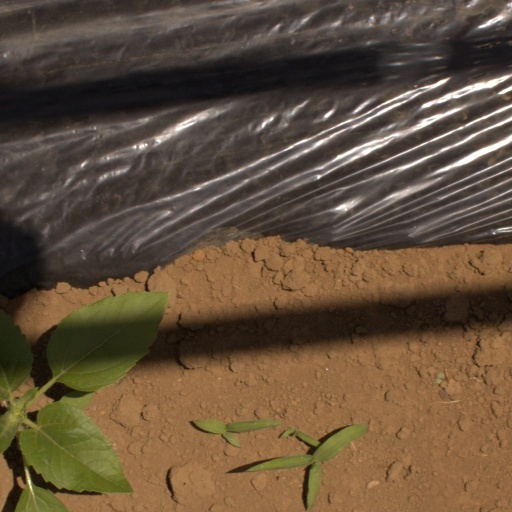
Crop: Jerusalem artichoke